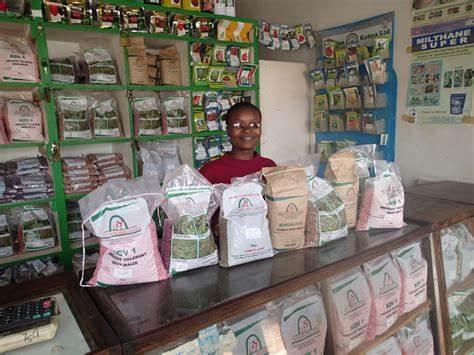
Duka la mbegu na vifaa vya kilimo, mwanamke labda mmiliki  au muuzaji amesimama nyuma ya kaunti iliyo na mifuko kadhaa ya mbegu, nyuma yake zimejaa paketi ndogo za mbegu mbalimbali labda mazao tofauti  kama vile:  mboga, nafaka au maua. Duka hili ni muhimu sana kwa wakulima likitoa mahitaji maalumu kwa ajili ya kilimo na kuhakikisha upatikanaji wa mbegu bora.